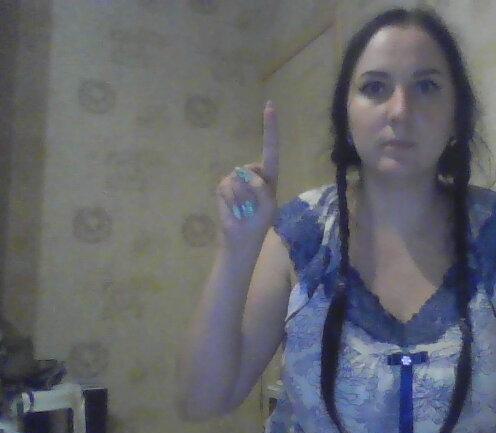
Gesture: one